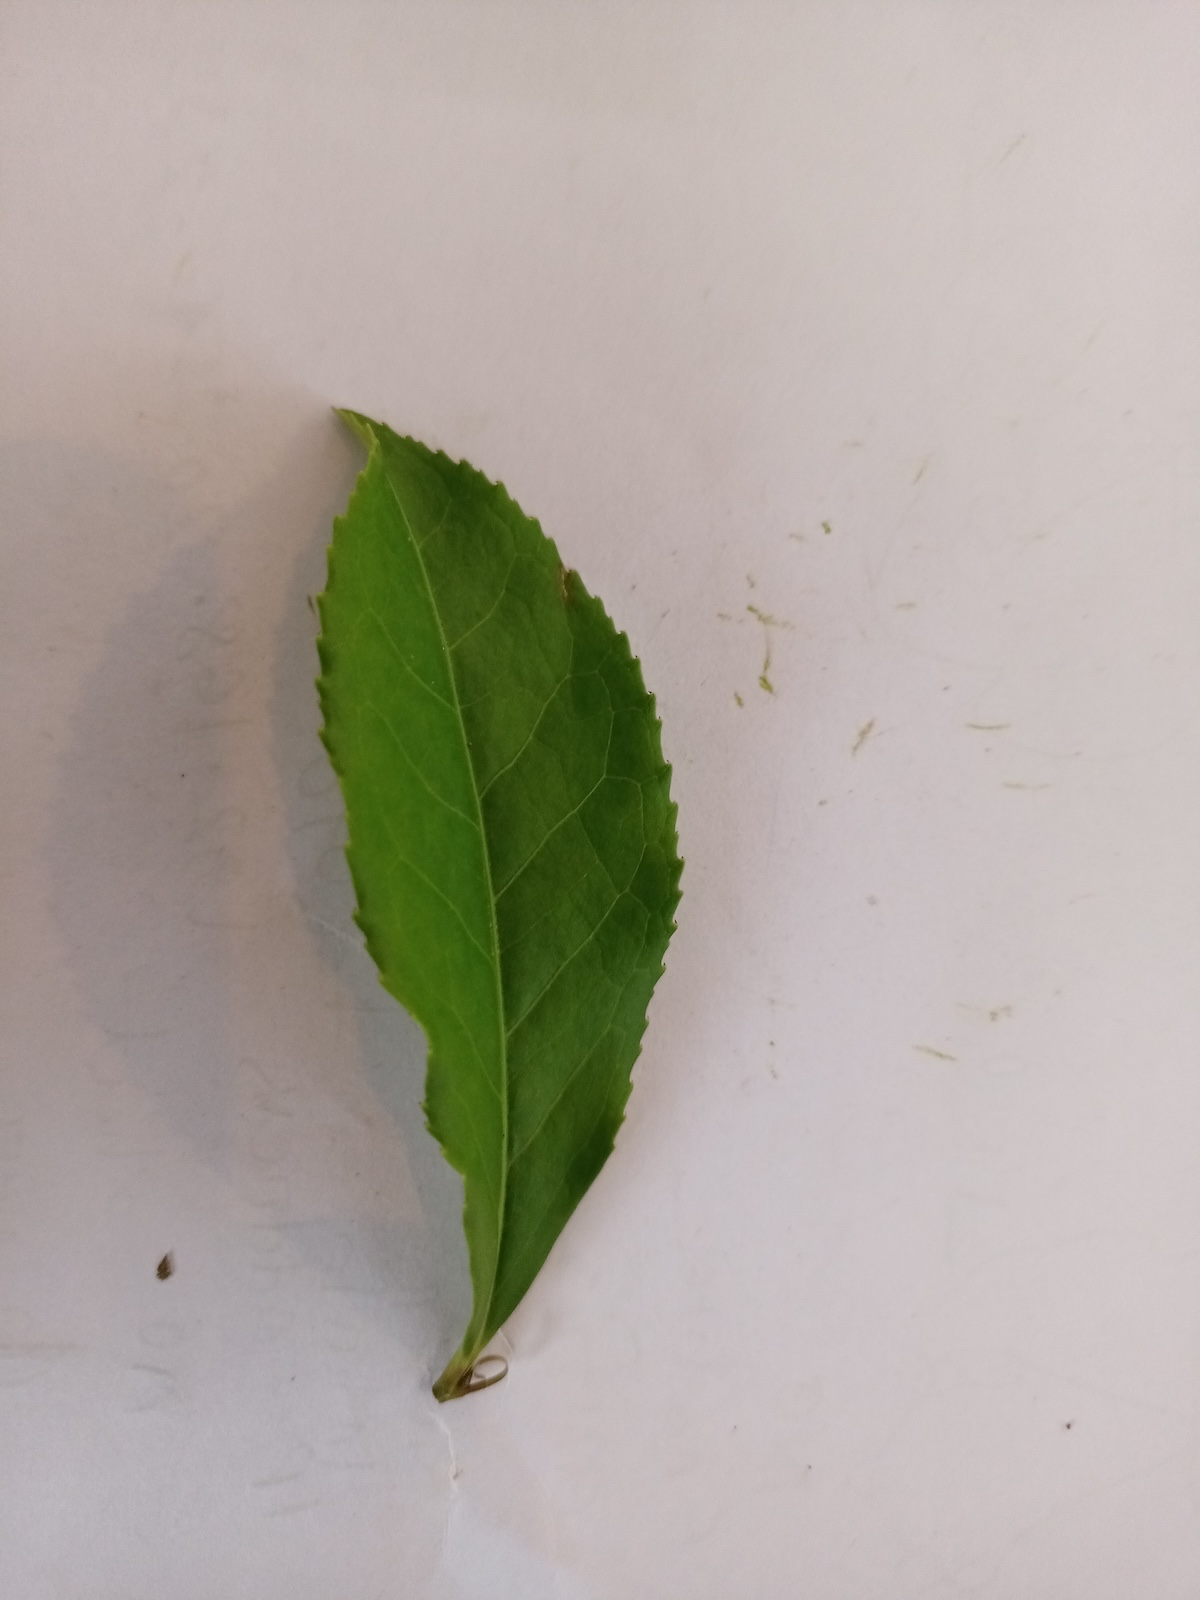
Label: Healthy leaf